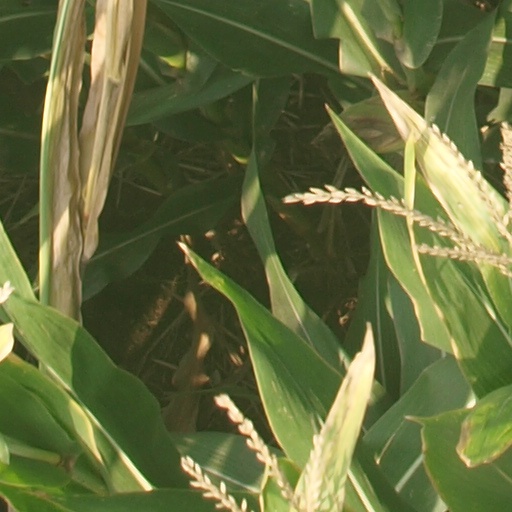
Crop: maize; corn